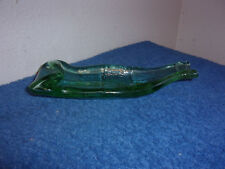
Waste category: glass